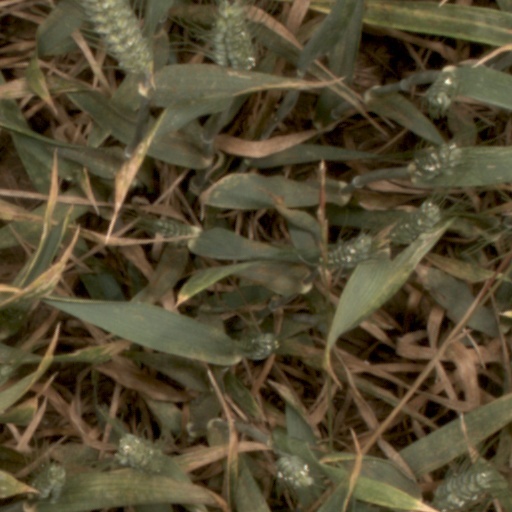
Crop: wheat